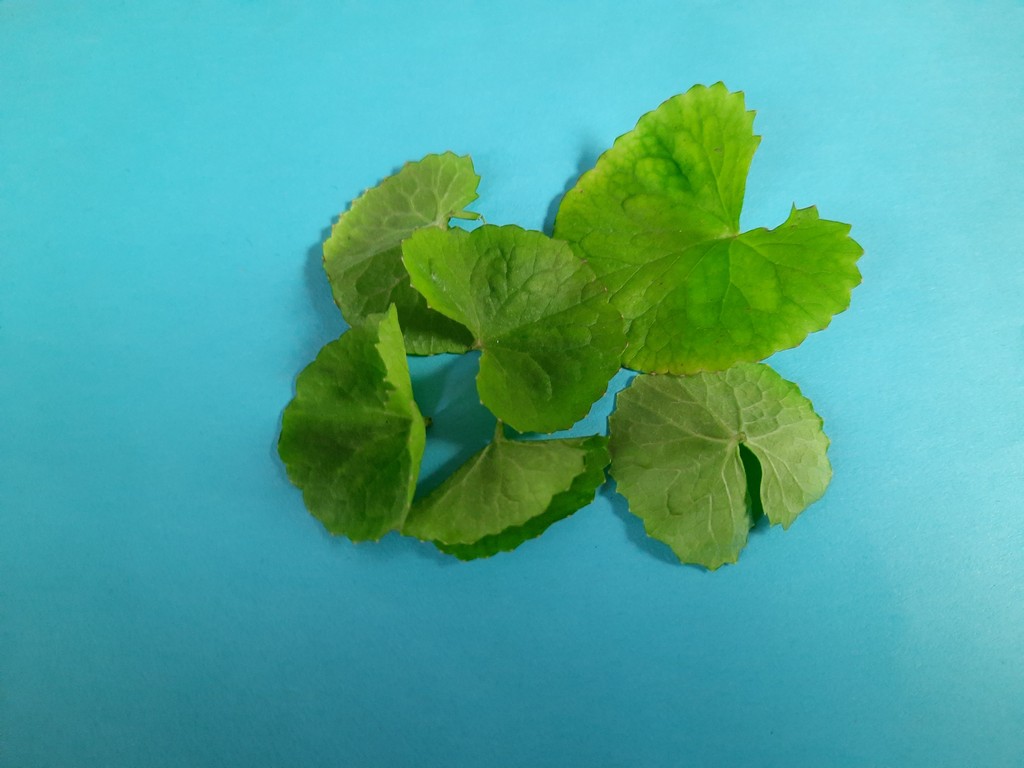
Label: Healthy